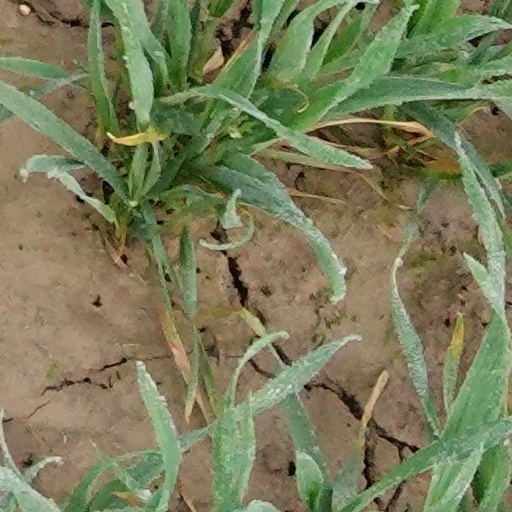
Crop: wheat